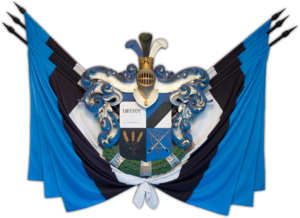
La Société des étudiants estoniens est la plus grande association d’étudiants mâles d'Estonie.